Lake Togo

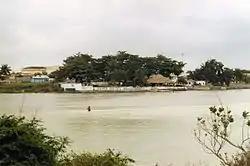
View over the lagoon in Aného, Togo

Lake Togo "(French: Lac Togo)" is the largest part of a lagoon in Togo, separated from the Atlantic Ocean by a narrow coastal strip. It is shallow and a popular location for water sports. Towns on the lake's shore include Agbodrafo and Togoville. Transport on the lake is generally by pirogue.